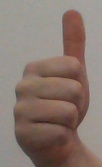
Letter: aleff